Shimla

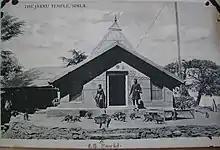
Jakhu Temple in 1910; the temple predates the British settlement in the area

One theory suggests that the name "Shimla" was derived from "Shyamalaya", meaning 'blue house', a solitary house made of blue slate on Jakhu Hill, built by a fakir.